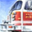
Label: truck